Daphne Brooks

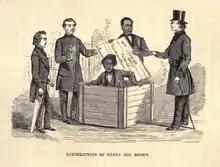
Henry Box Brown emerges from a box.

One chapter of the book- "The Escape Artist"- examines Henry Box Brown's performance of his escape from slavery. Brown was a slave in Virginia before he escaped to the free state of Philadelphia, Pennsylvania in 1850 by shipping himself in a box in which he hid for 27 hours. He wrote a narrative, "Narrative of the life of Henry Box Brown", on his early life and his extraordinary escape from slavery. He was later invited to give stage performances of his escape story in England.